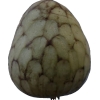
Label: cherimoya